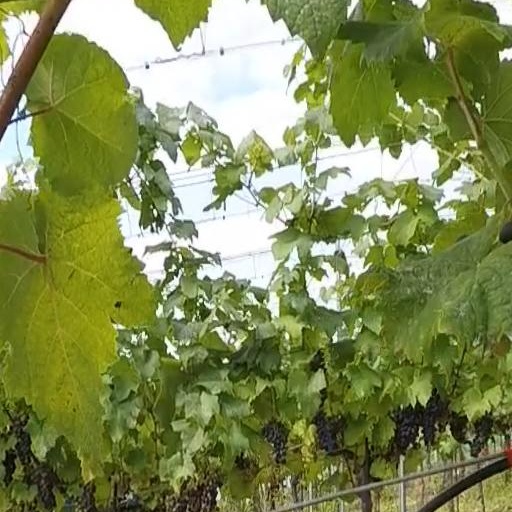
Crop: grape